Mormon studies

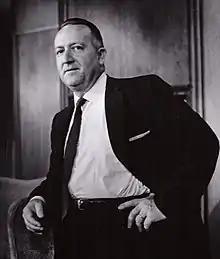
Leonard Arrington

In 1972, the LDS Church hired Leonard Arrington as their historian. During Arrington's time as historian, Mormon and non-Mormon historians were allowed to access the LDS Church Archives. Much of the research in the 1970s used these newly-available sources to examine church history, sometimes in great detail. Leonard Arrington influenced important scholars of Mormon history, including Richard Jensen, William Hartley, and Ronald Walker. In 1969, Jewish historian Moses Rischin named the increasing amount of Mormon scholarship "the New Mormon history." The "New Mormon history" movement included non-Mormons Thomas F. O'Dea, P.A.M. Taylor, Mario De Pillis, Lawrence Foster, Community of Christ member Robert Flanders, and Mormon scholar Klaus Hansen.